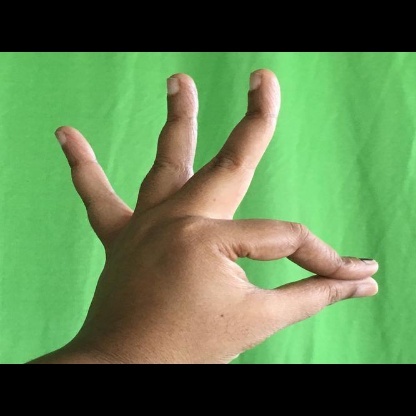
Mudra: Hamsasyam